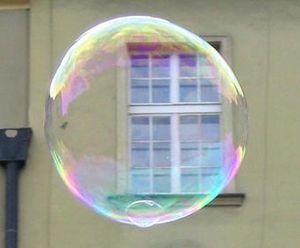
Une bulle de savon est un mince film d'eau retenu par une pellicule de molécules savonneuses, formant une sphère, dont la surface est chatoyante. Cette bulle, remplie d'air, reste stable quelques instants, durant lesquels elle est capable de flotter dans l'atmosphère, mais elle est sensible au contact avec des corps solides.
En géométrie euclidienne, l'isopérimétrie est initialement l'étude des propriétés des formes géométriques du plan qui partagent le même périmètre, ce qui se généralise ensuite dans les autres espaces euclidiens.